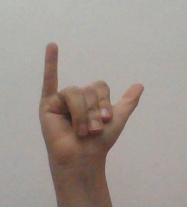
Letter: ya